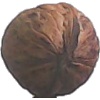
Label: Walnut 1